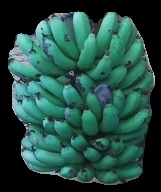
Variety: pachbale
Grade: grade3